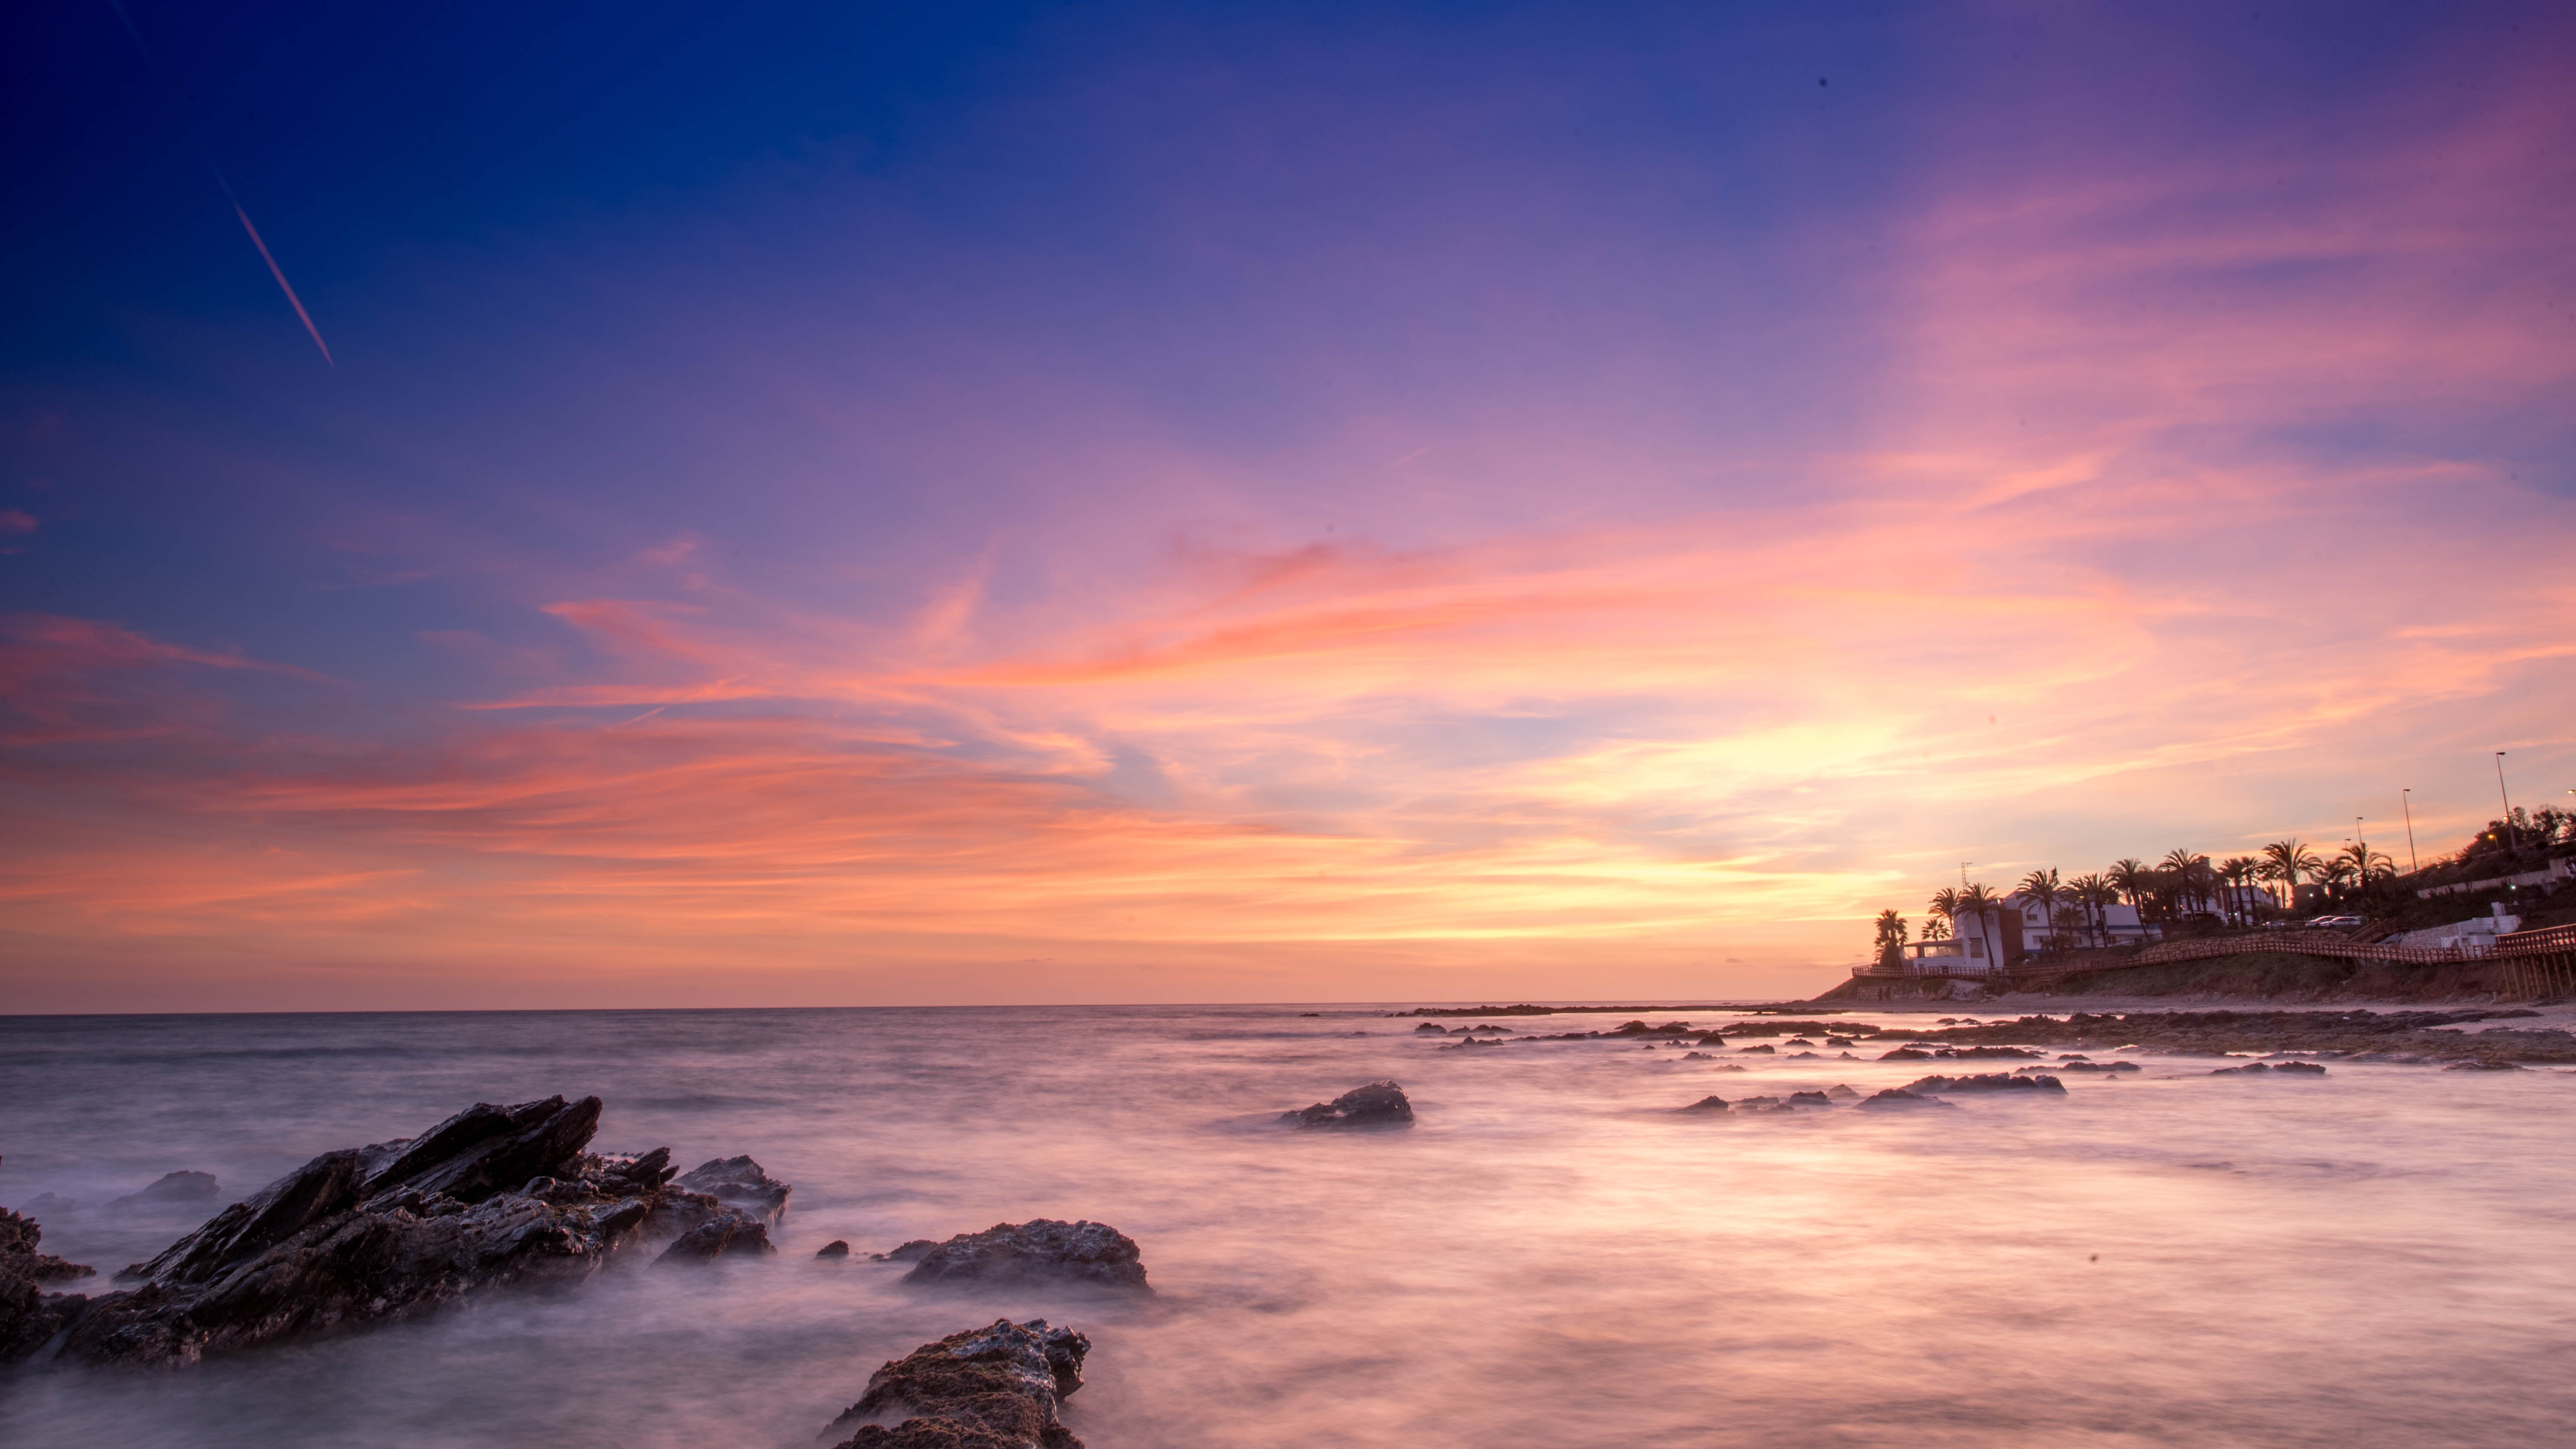
beach, landscape, sea, coast, water, ocean, horizon, cloud, sky, sun, sunrise, sunset, sunlight, morning, shore, wave, dawn, atmosphere, dusk, evening, peaceful, bay, blue, marina, body of water, stillness, rocks, waves, clouds, spain, andalusia, beach hype, highlights, malaga, afterglow, mijas, costa del sol, mijas costa, calahonda, wind wave